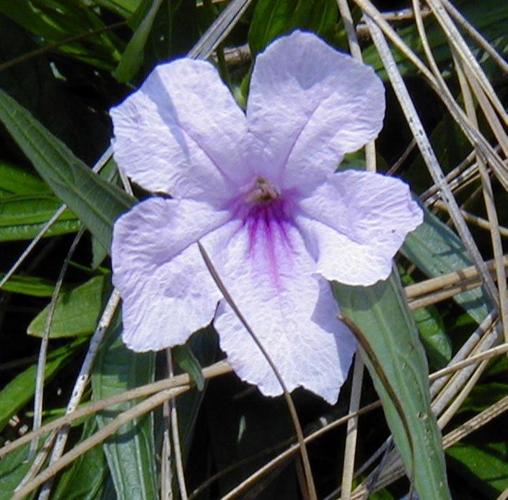
Label: mexican petunia